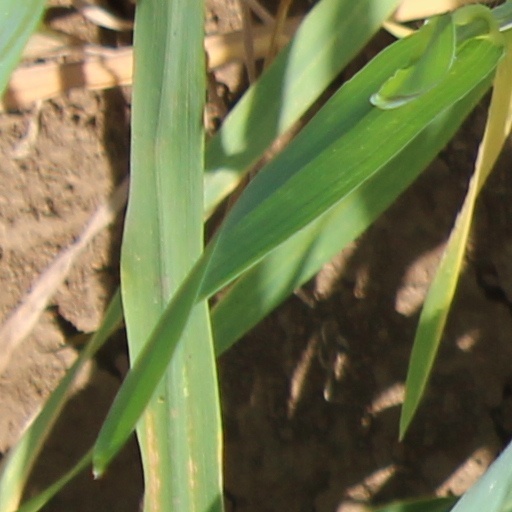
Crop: wheat